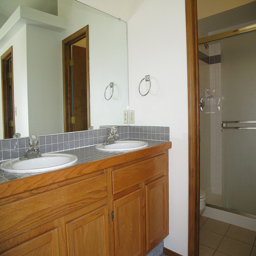
Two sinks that are in front of a mirror.
Double sinks in a bathroom are a double treat for homeowners.
a bathroom with two sinks and a big mirror
A bathroom that has a double sink with a full size mirror on the wall above it and a walk in shower in the next area.
A bathroom with double vanity, class-enclosed shower, and separate toilet cubicle.